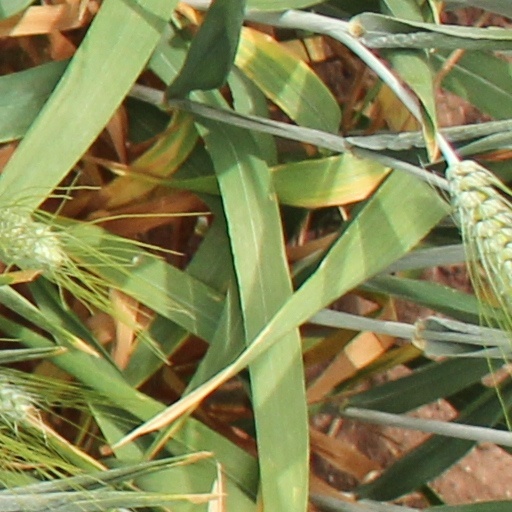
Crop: wheat